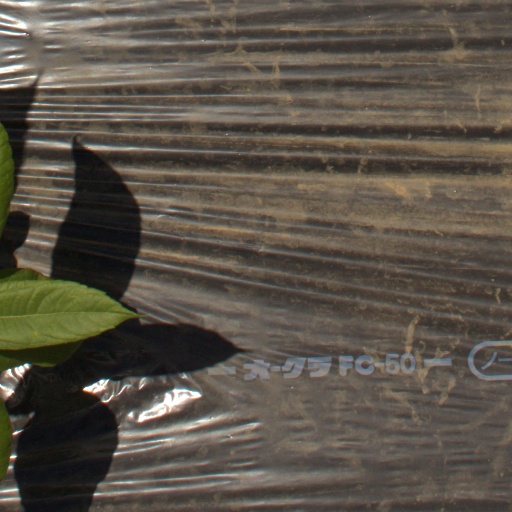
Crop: Jerusalem artichoke